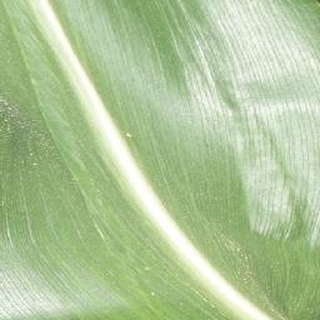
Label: healthy_corn